Theravada Abhidhamma

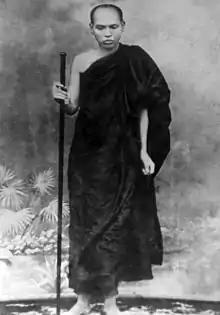
Ledi Sayadaw, one of the great Abhidhammikas of the 20th century.

There is also a genre of short introductory manuals to the Abhidhamma, like the 5th century "Abhidhammāvatāra". The most influential of these manuals remains the short and succinct "Abhidhammattha-saṅgaha" of Ācariya Anuruddha. According to Bhikkhu Bodhi, this text has remained "the main primer for the study of Abhidhamma used throughout the Theravada Buddhist world," and various commentaries have been written on it.